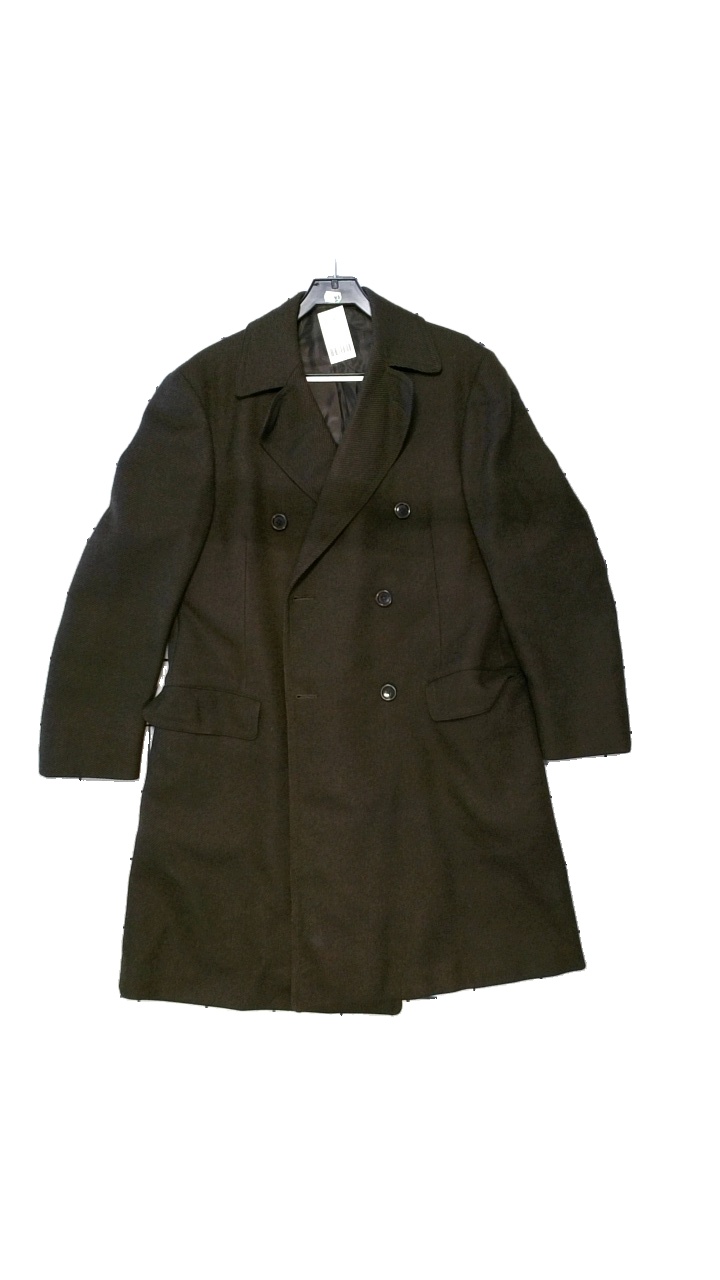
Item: Jacket (Men)
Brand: Jacobsson
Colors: Brown
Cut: Long
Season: Winter
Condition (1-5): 4
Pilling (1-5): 3
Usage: Reuse
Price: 250-400